2019 Monster Energy NASCAR Cup Series

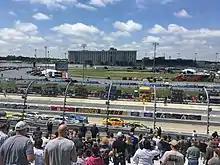
Polesitter Chase Elliott leads the Gander RV 400 at Dover International Speedway in May

The race was postponed from Sunday to Monday due to rain. Chase Elliott started on pole and dominated, leading the most laps. Joey Logano won the first stage while Martin Truex Jr. passed Alex Bowman to win the second stage. Truex continued to lead and pulled away from Bowman for his second win of the season.